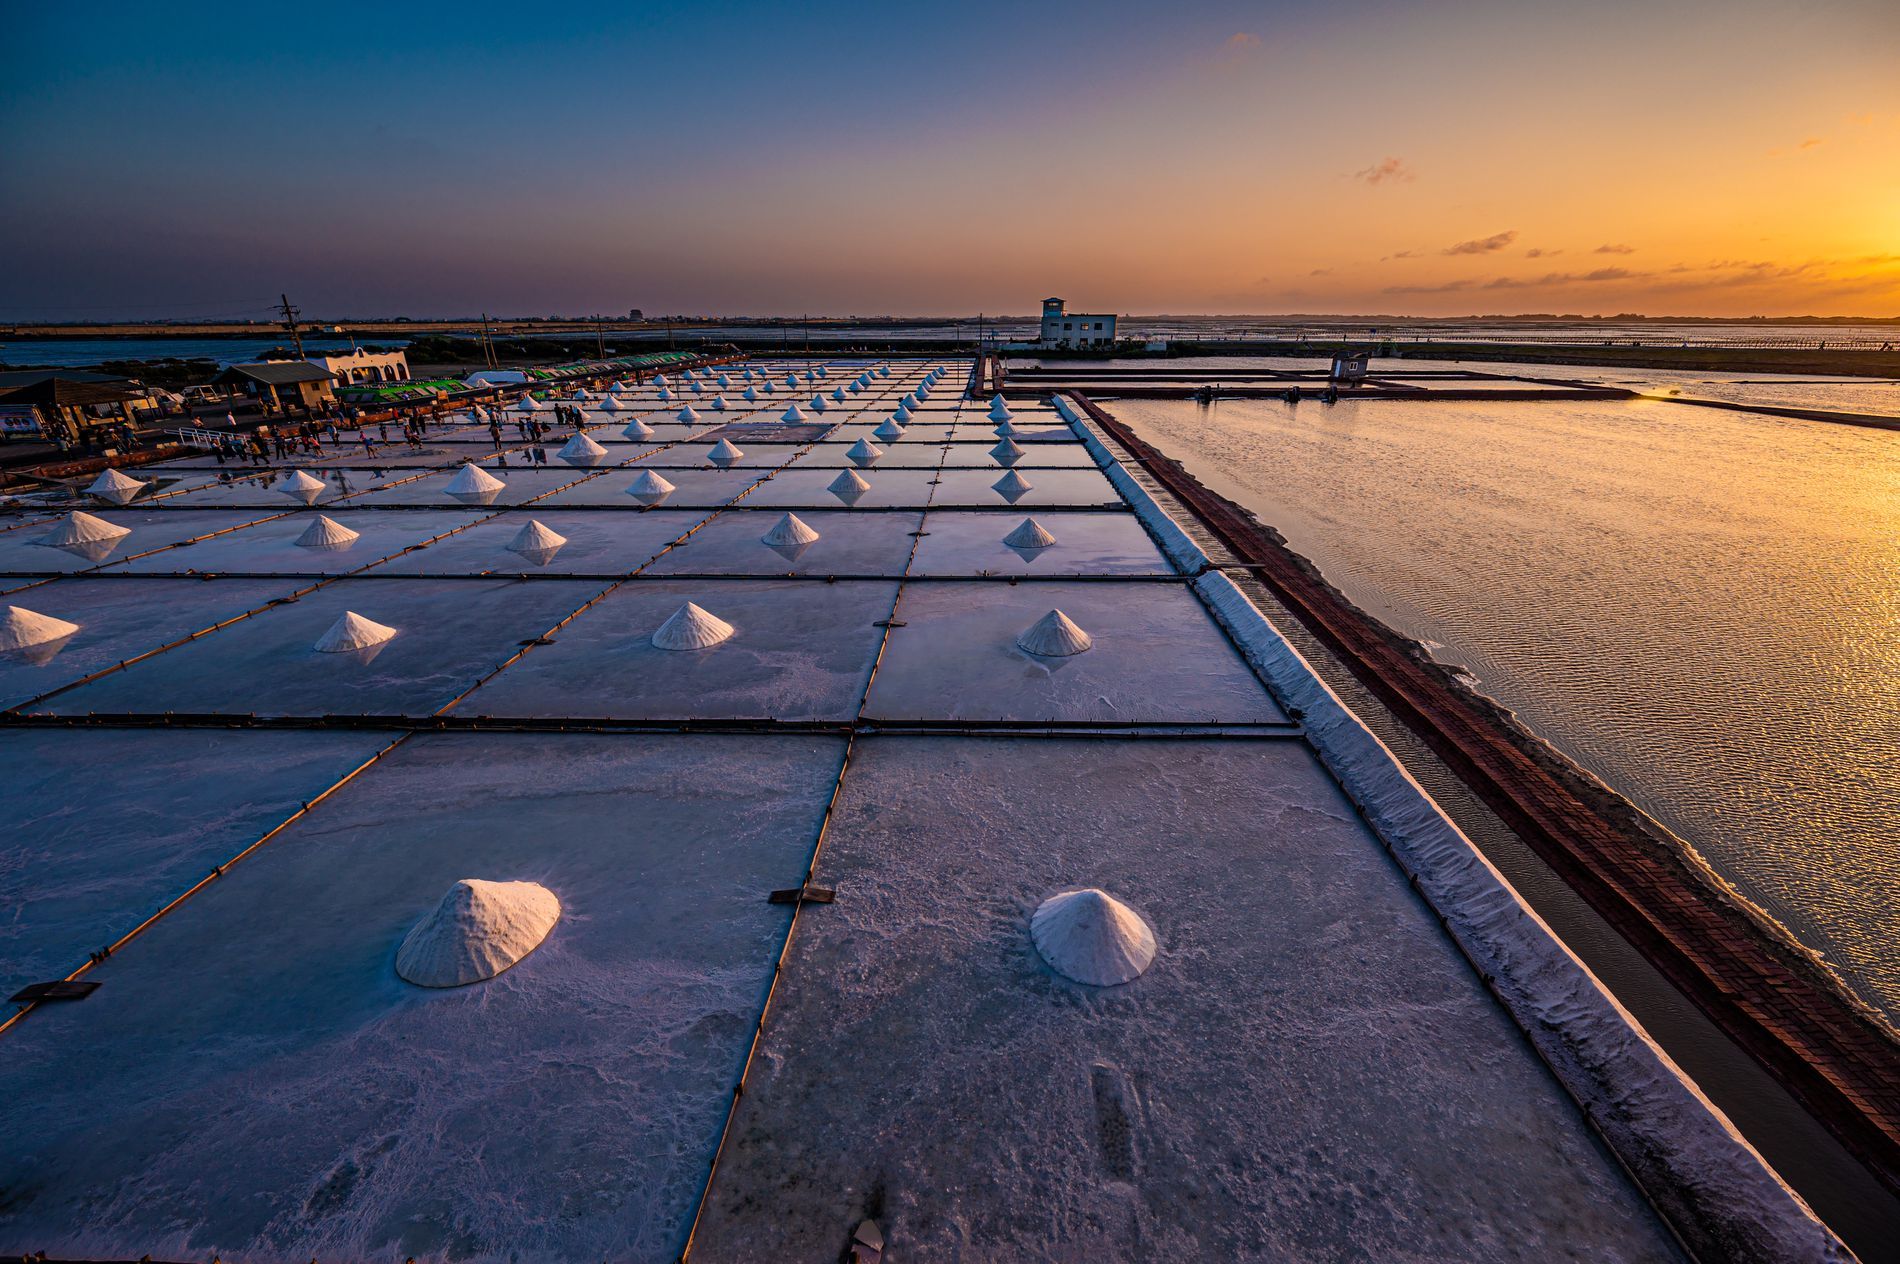
Salt Farm
the image captures a salt farm by the sea during sunset with seawater pipes dividing the wide salt pans into equal rectangles cones of salt form at the center of each pan and the entire farm is surrounded by calm seawater creating a peaceful scene
a wide shot shows a salt farm by the sea at sunset with seawater pipes splitting the pans into neat rectangles cones of salt form in each pan sunlight reflects warmly creating a calm mood with soft light and a soothing mix of colors
Labels: Nature, Outdoors, Sky, Water, Waterfront, Horizon, Scenery, Sea, Bridge, Person, Beach, Coast, Shoreline, Plant, Sunrise, Pool, Swimming Pool, Snow, Pier, Ball, Golf, Golf Ball, Sport, Floor, Salt Farm, Salt Pans
Camera: NIKON CORPORATION NIKON Z 6_2
Lens: NIKKOR Z 14-30mm f/4 S
Aperture: F6.3
Exposure: 1/200 sec
ISO: 100
Focal length: 14.0 mm